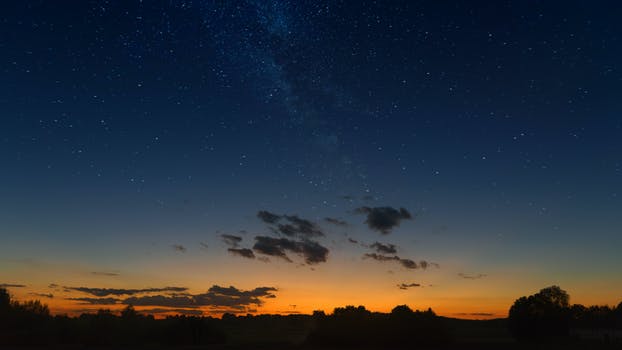
Label: No Watermark